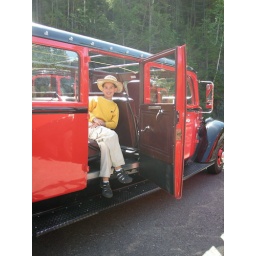
We took a tour on this other red bus in Gacier National Park